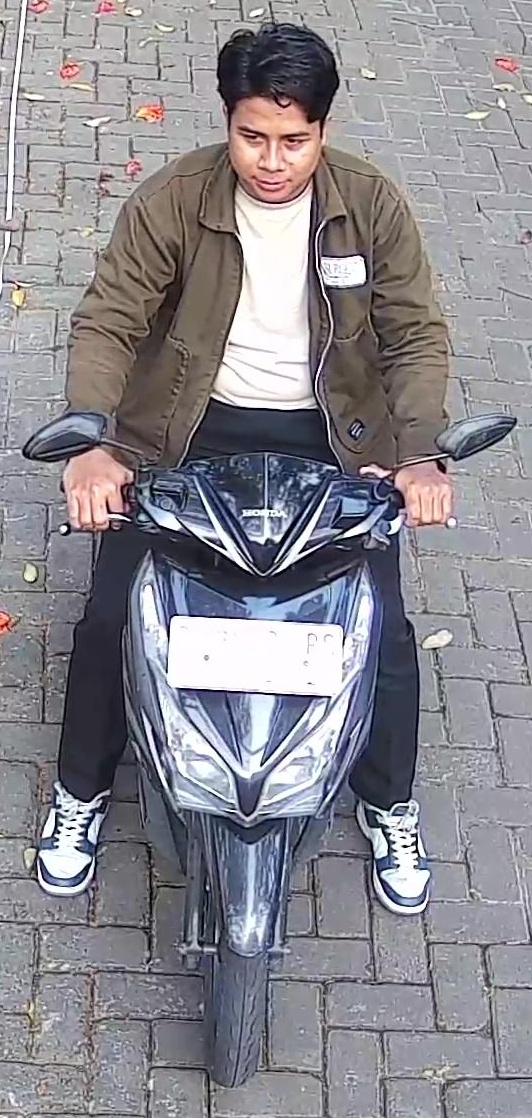
person-with-helmet: 0
person-without-helmet: 1